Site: brandenburg
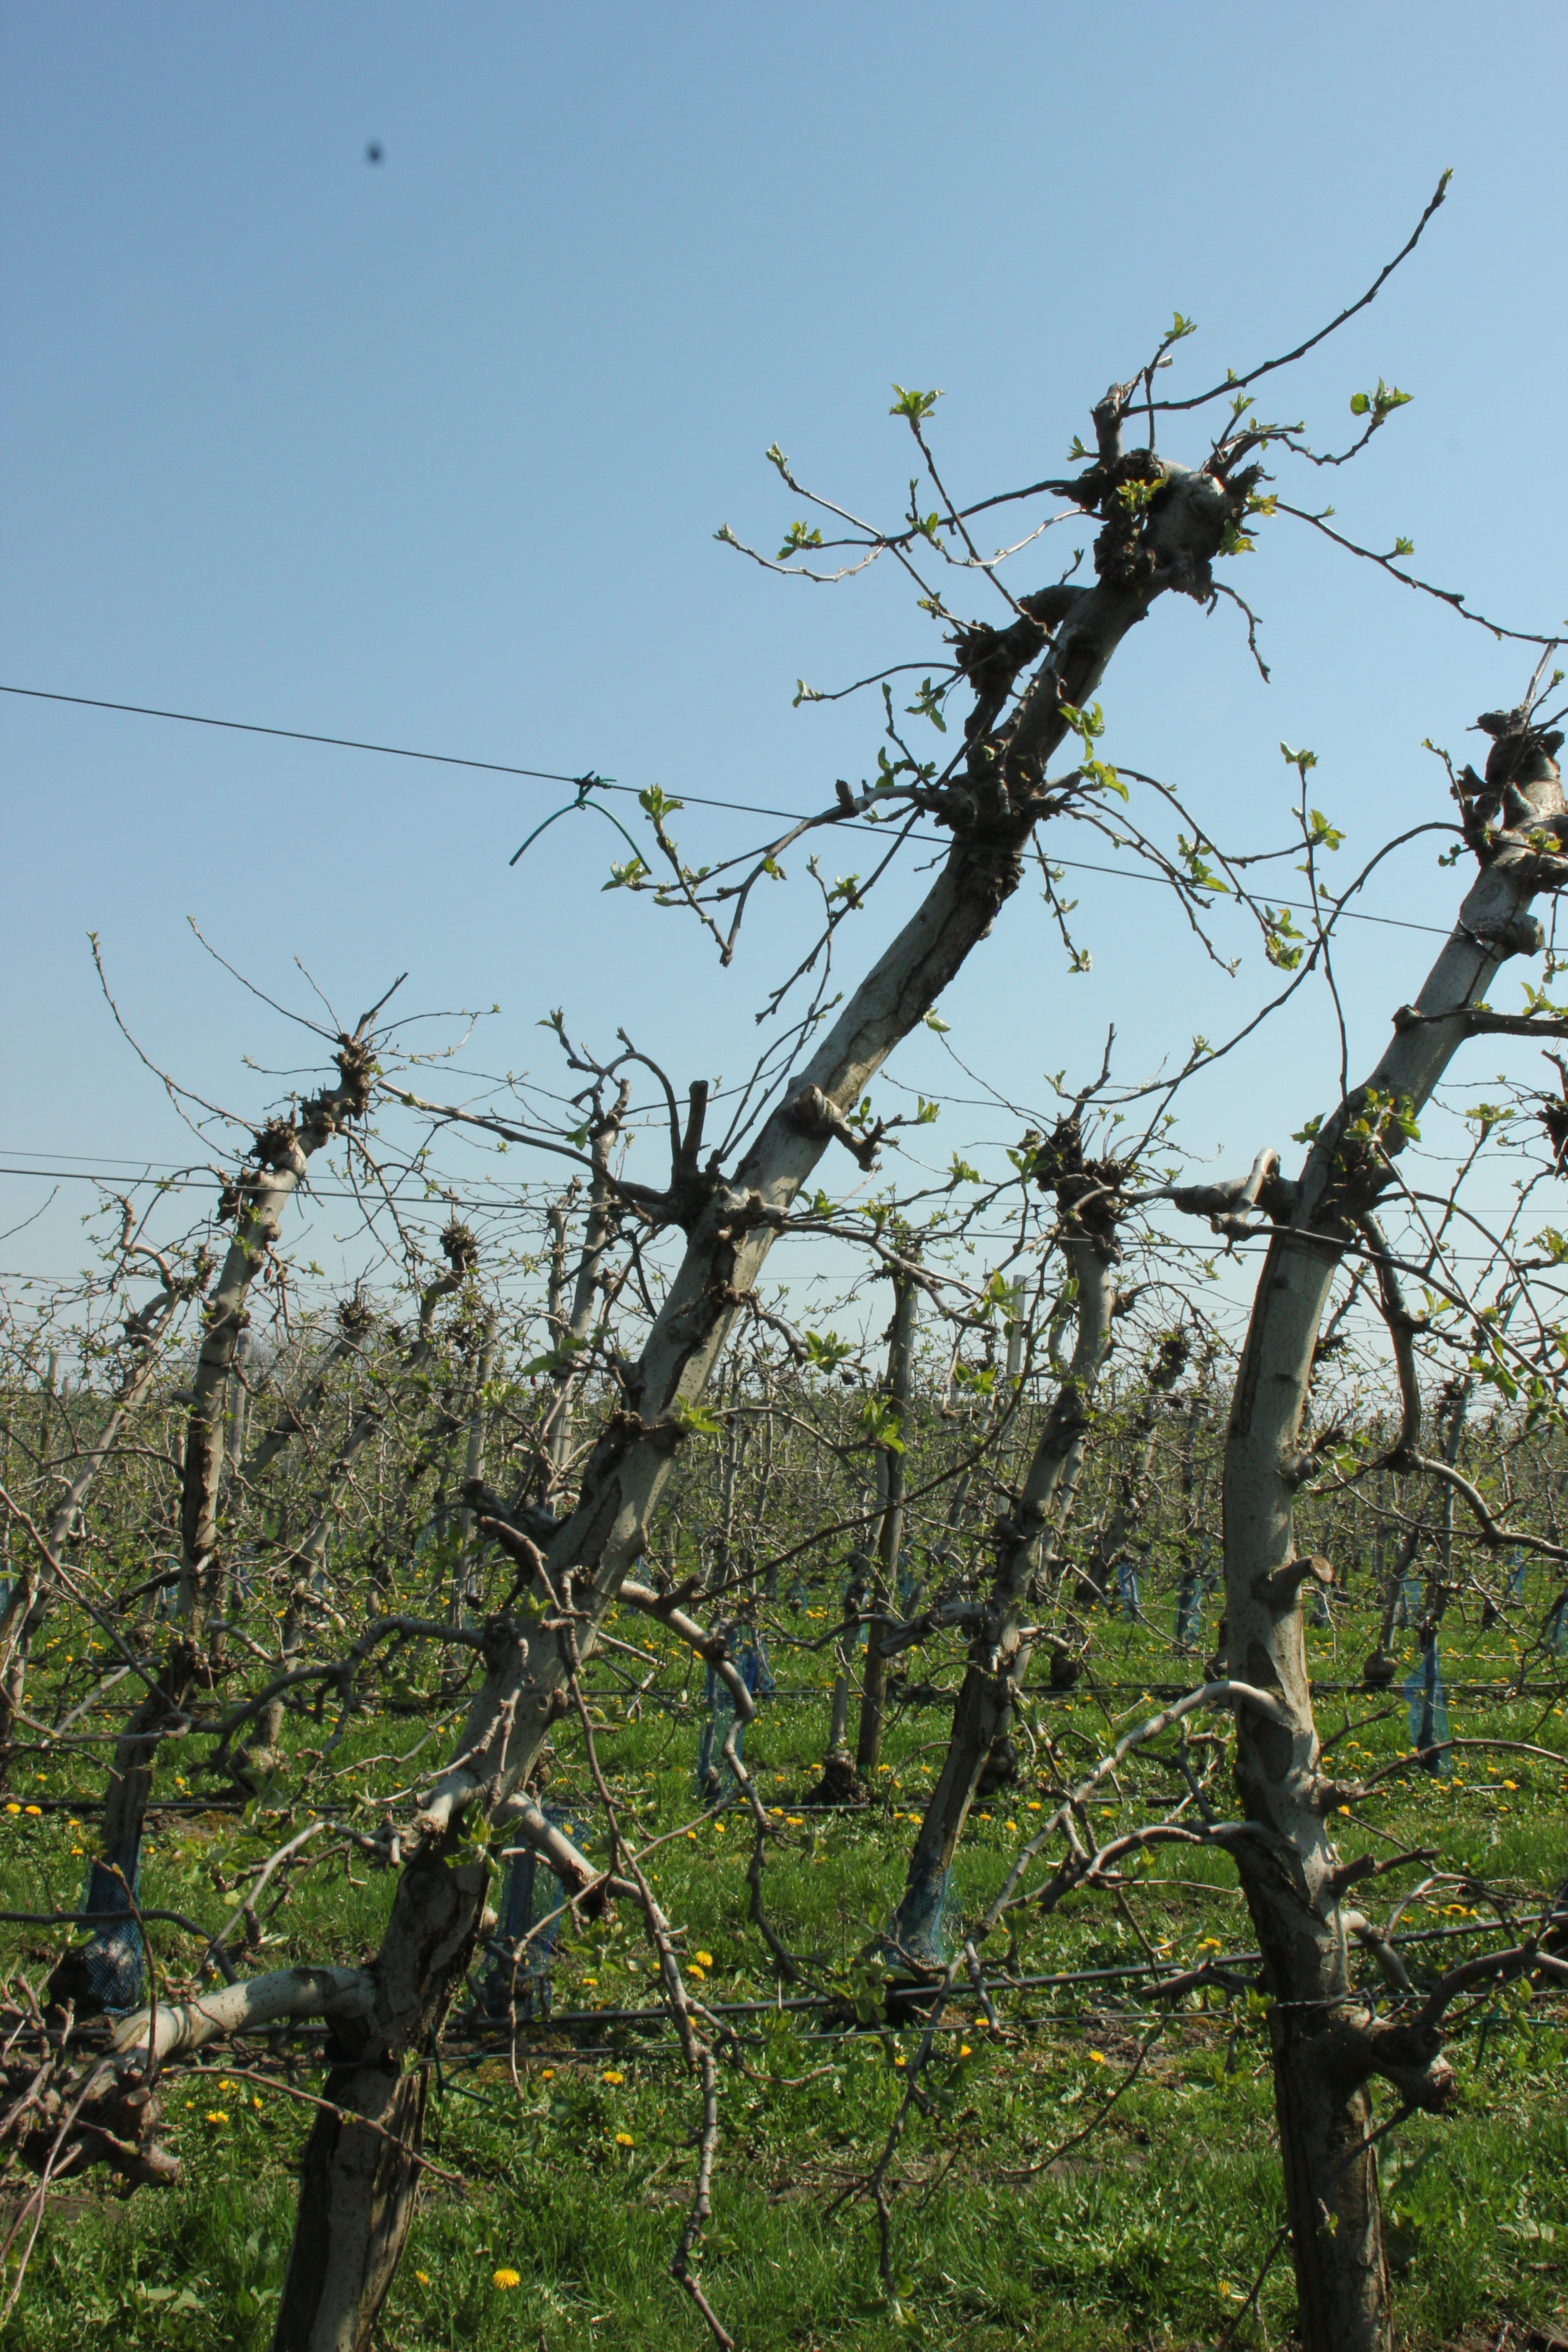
Growth stage (BBCH 56): Inflorescence emergence